Flushing Armory

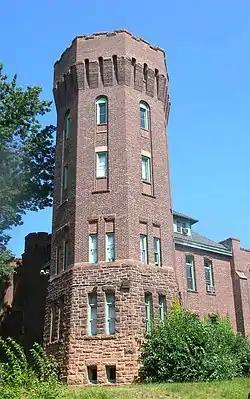
Western octagonal tower

The Flushing Armory is a historic National Guard armory building located in Flushing, Queens. New York City. It is a brick and stone castle-like structure built in 1905–1906, designed to be reminiscent of medieval military structures in Europe. It was designed by state architect George L. Heins.